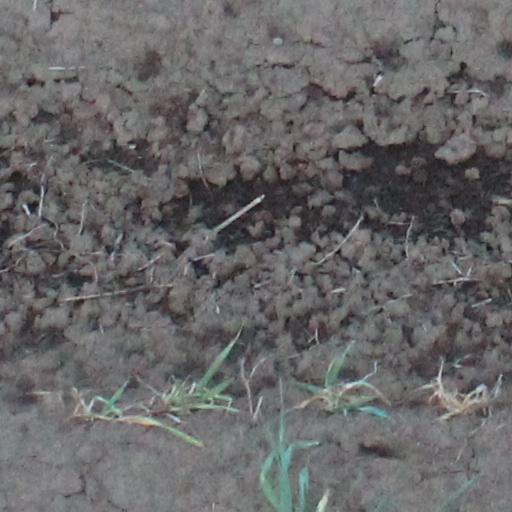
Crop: wheat